The Radio Goes Insane

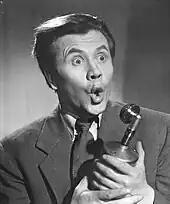
Hannes Häyrinen as Toivo "Topi" Teräsvuori

The film was shot primarily in Helsinki during 1951. Interior shots of the mental hospital were allegedly from Merikasarmi Laivastakatu 22. Exterior shots of the hospital came from Koskela Municipal building. Other exterior shot locations include the current Supreme Administrative Court building (Fabianinkatu 15) and Kappeli.